Jonathan Green (photographer)

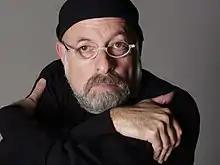

Jonathan Green was born to Jewish parents in Troy, New York, where his father held his first rabbinical pulpit. His father, Rabbi Alan. S. Green was a prominent reform rabbi active in the reform leadership organization known for his contributions to the reform movement's liturgy, and for his popularization of rabbinical thought in such books as "Sex, God, and the Sabbath, The Mystery of Jewish Marriage". Green's mother, Frances, was a social worker who while in Palestine in the mid 1930s worked with Henrietta Szold in Youth Aliya.